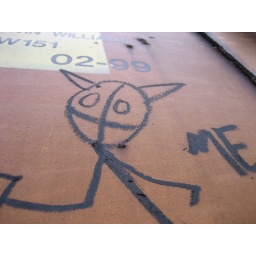
found this on a train by my house (didn't do it) but it was very bizarre!